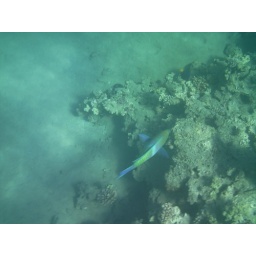
A parrot fish from above